Answer in natural language. Considering the relative positions, is black dresser with multiple drawers (marked A) to the left or right of DeskLamp (marked C)? Choose between the following options: left or right
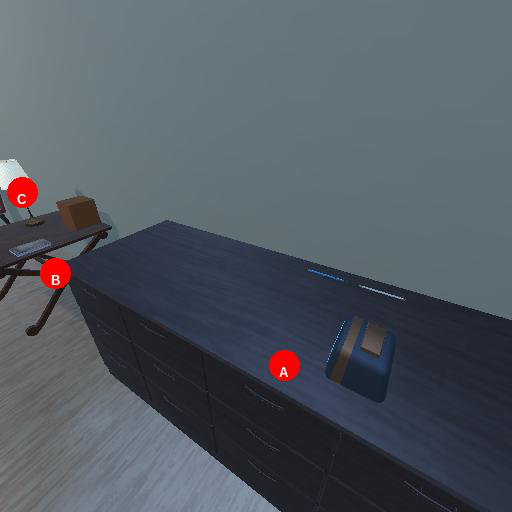
<answer>right</answer>